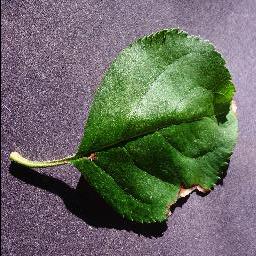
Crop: apple
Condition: black_rot